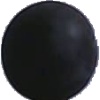
Label: blue_grape